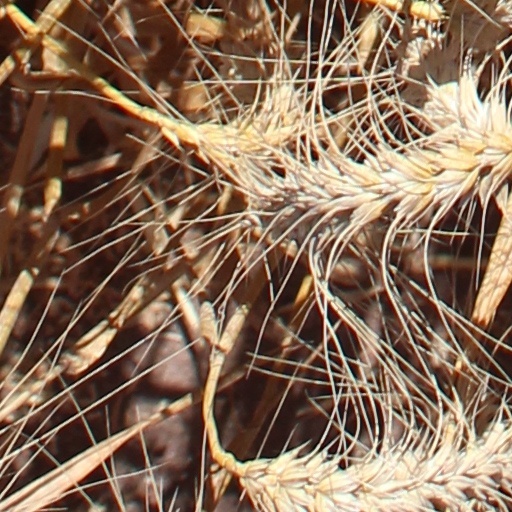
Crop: wheat